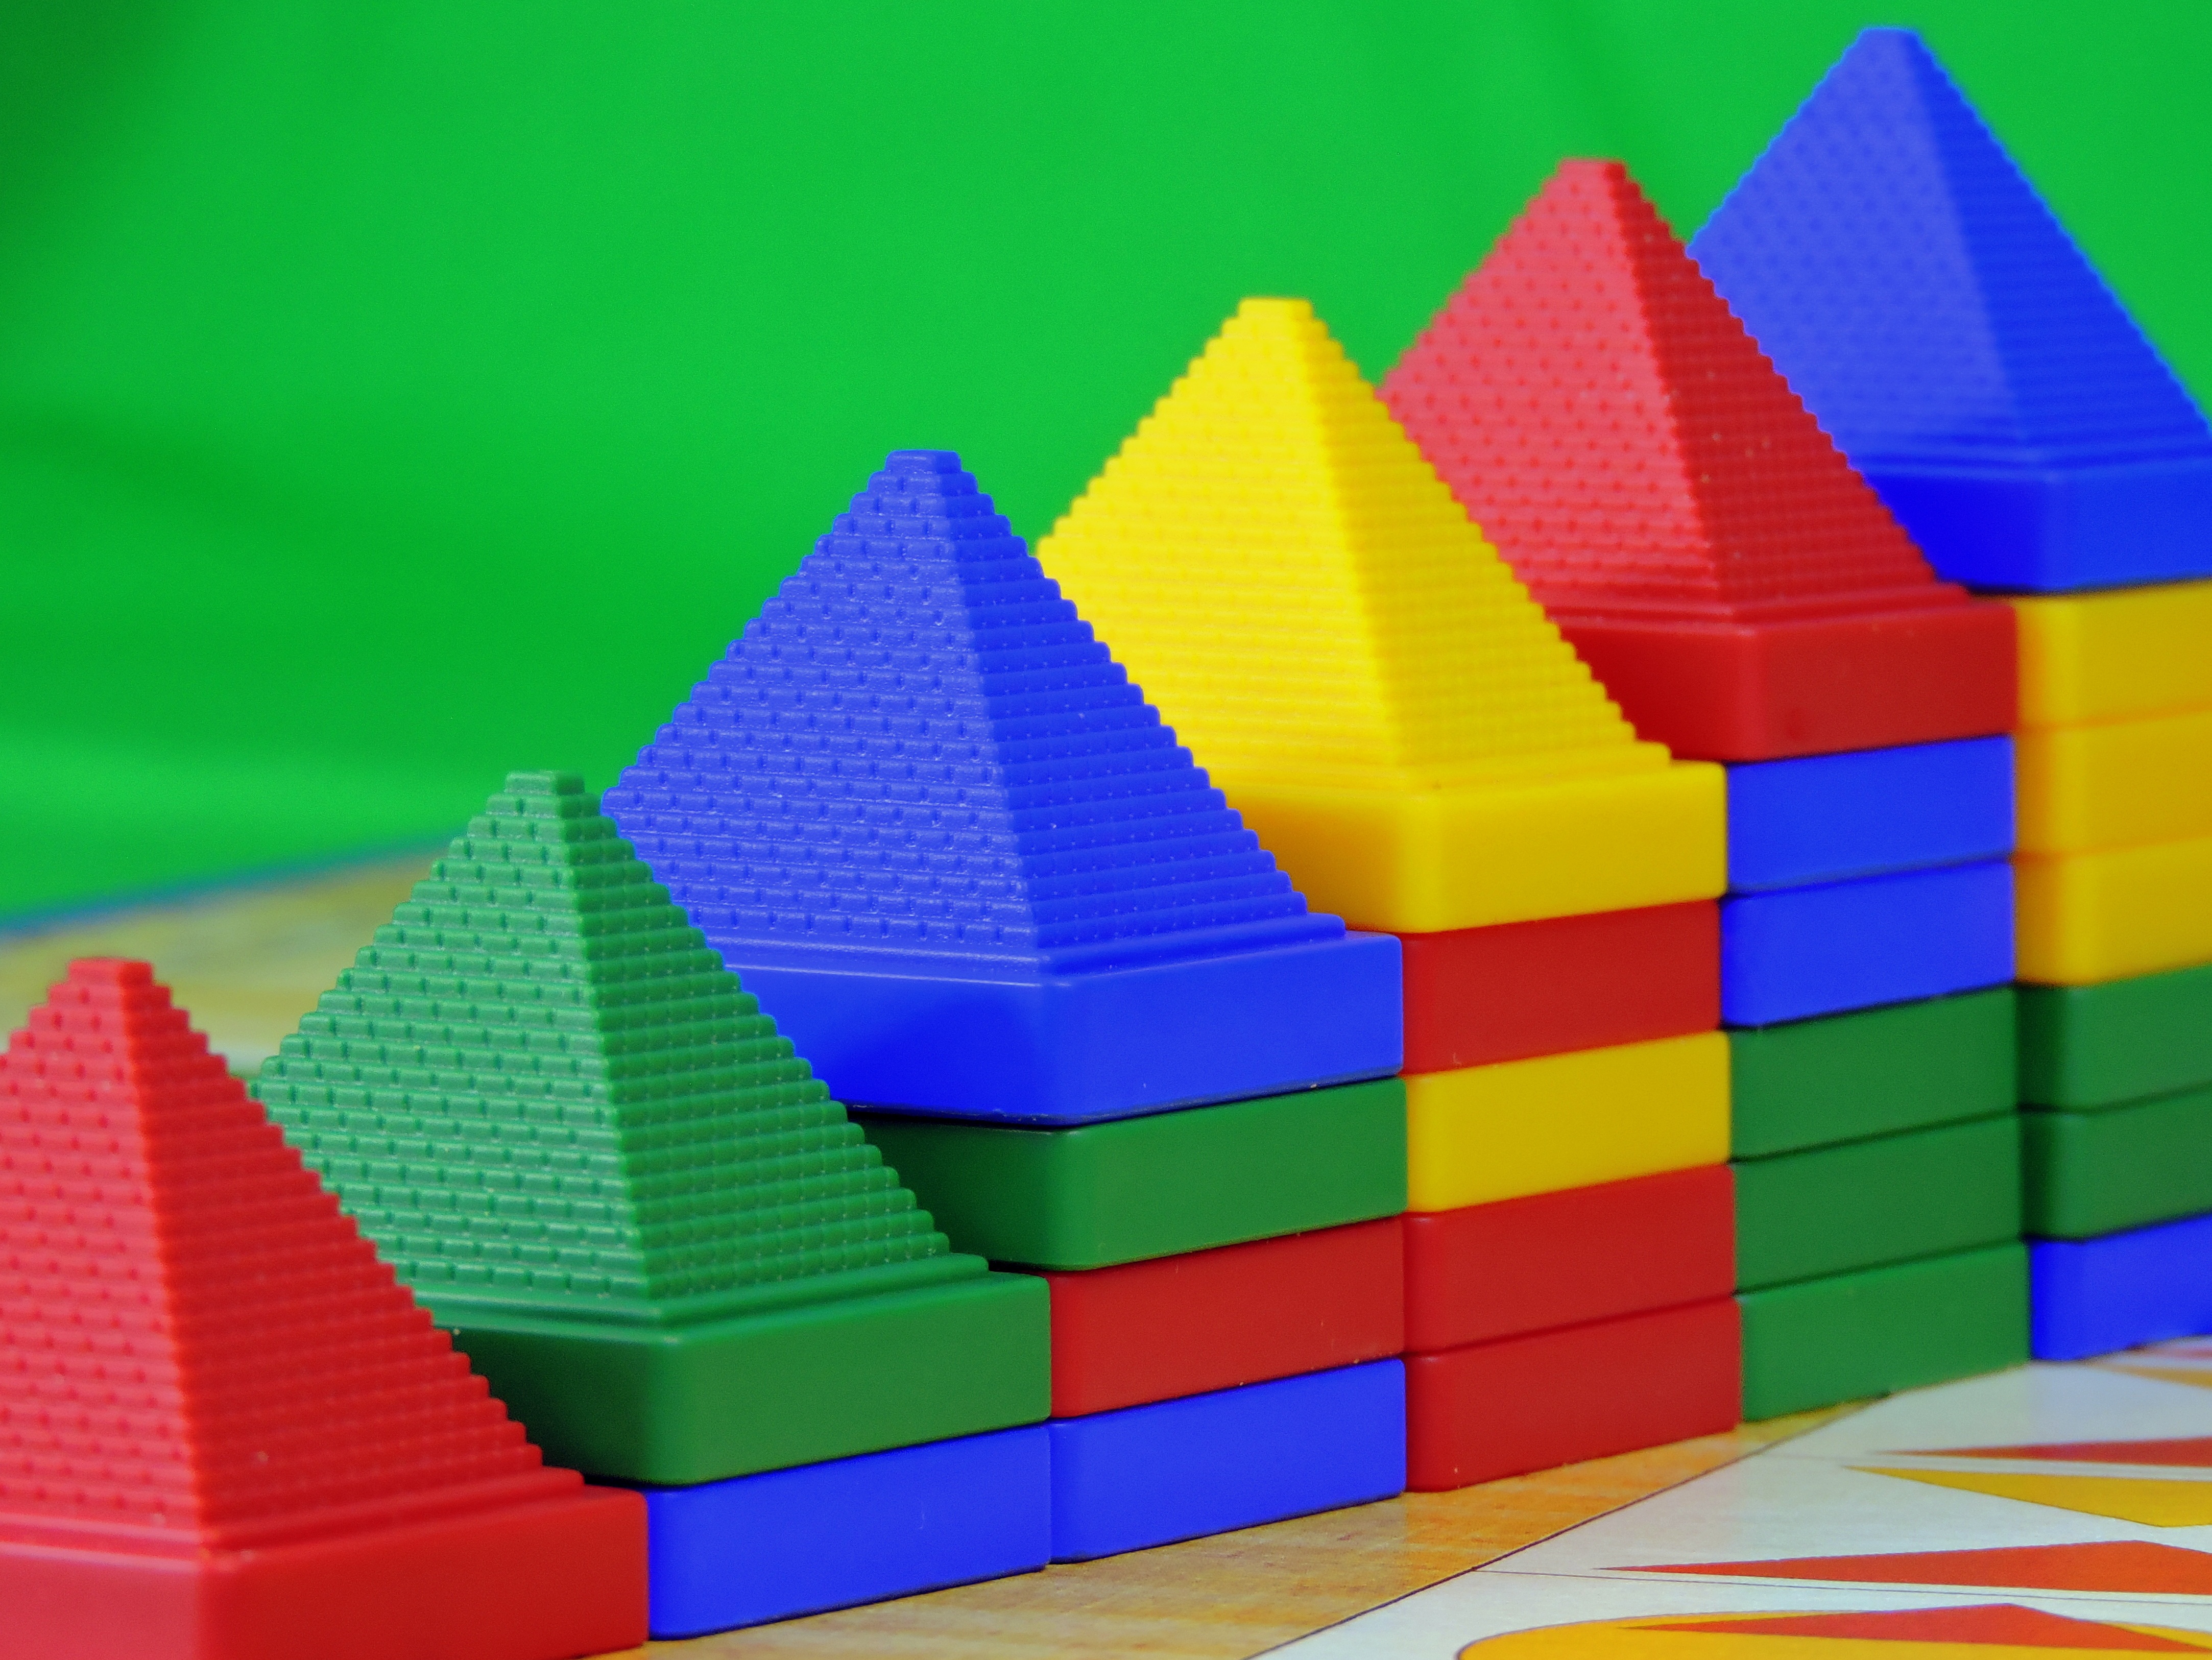
game, play, color, toy, board game, illustration, buildings, shape, pyramids, pastime